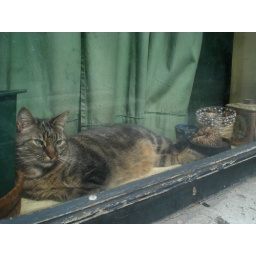
A cat resting in the window